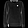
Label: Pullover